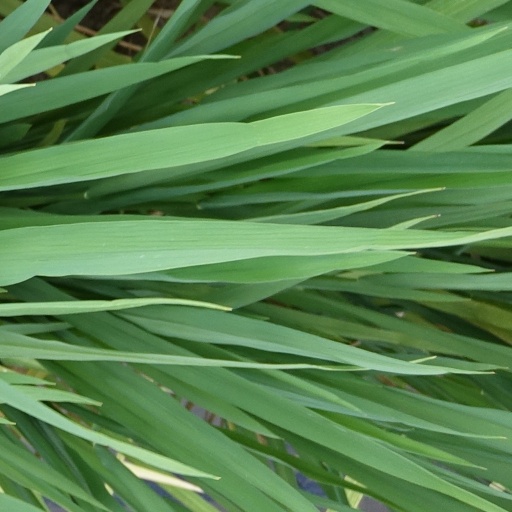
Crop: rice